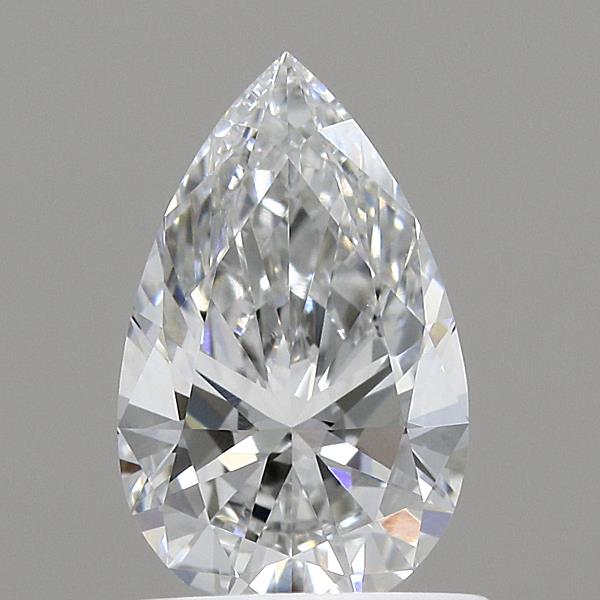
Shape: pear
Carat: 0.7
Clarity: VS1
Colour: E
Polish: EX
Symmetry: EX
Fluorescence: NONE
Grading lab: IGI
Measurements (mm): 8.12 x 5.04 x 3.01